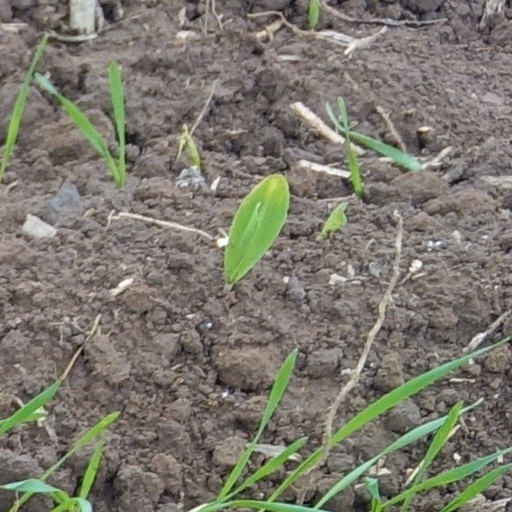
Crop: wheat